Chromosome territories

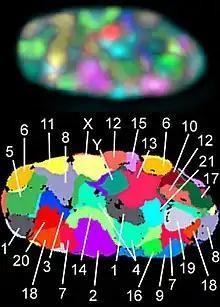
The 23 human chromosome territories during prometaphase in fibroblast cells

In cell biology, chromosome territories are regions of the nucleus preferentially occupied by particular chromosomes.